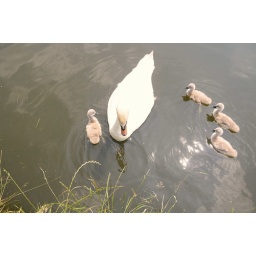
female swan and her 4 cygnets on the bridgewater canal in walton cheshire